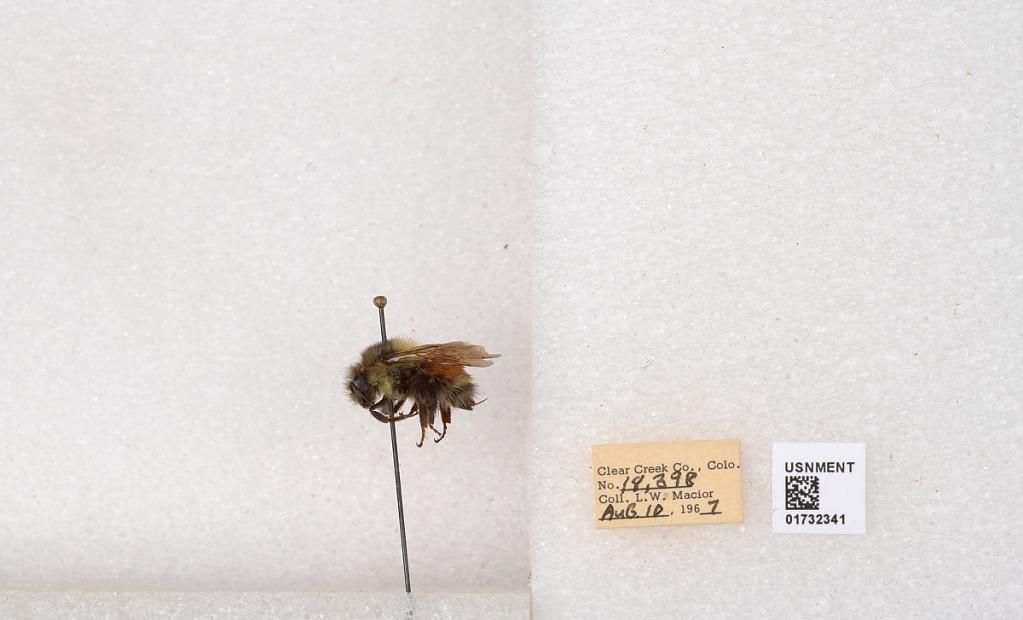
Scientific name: Bombus (Pyrobombus) sylvicola Kirby
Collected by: L. Macior
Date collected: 1967-8-10
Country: United States
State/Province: Colorado
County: Clear Creek
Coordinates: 39.6891, -105.644